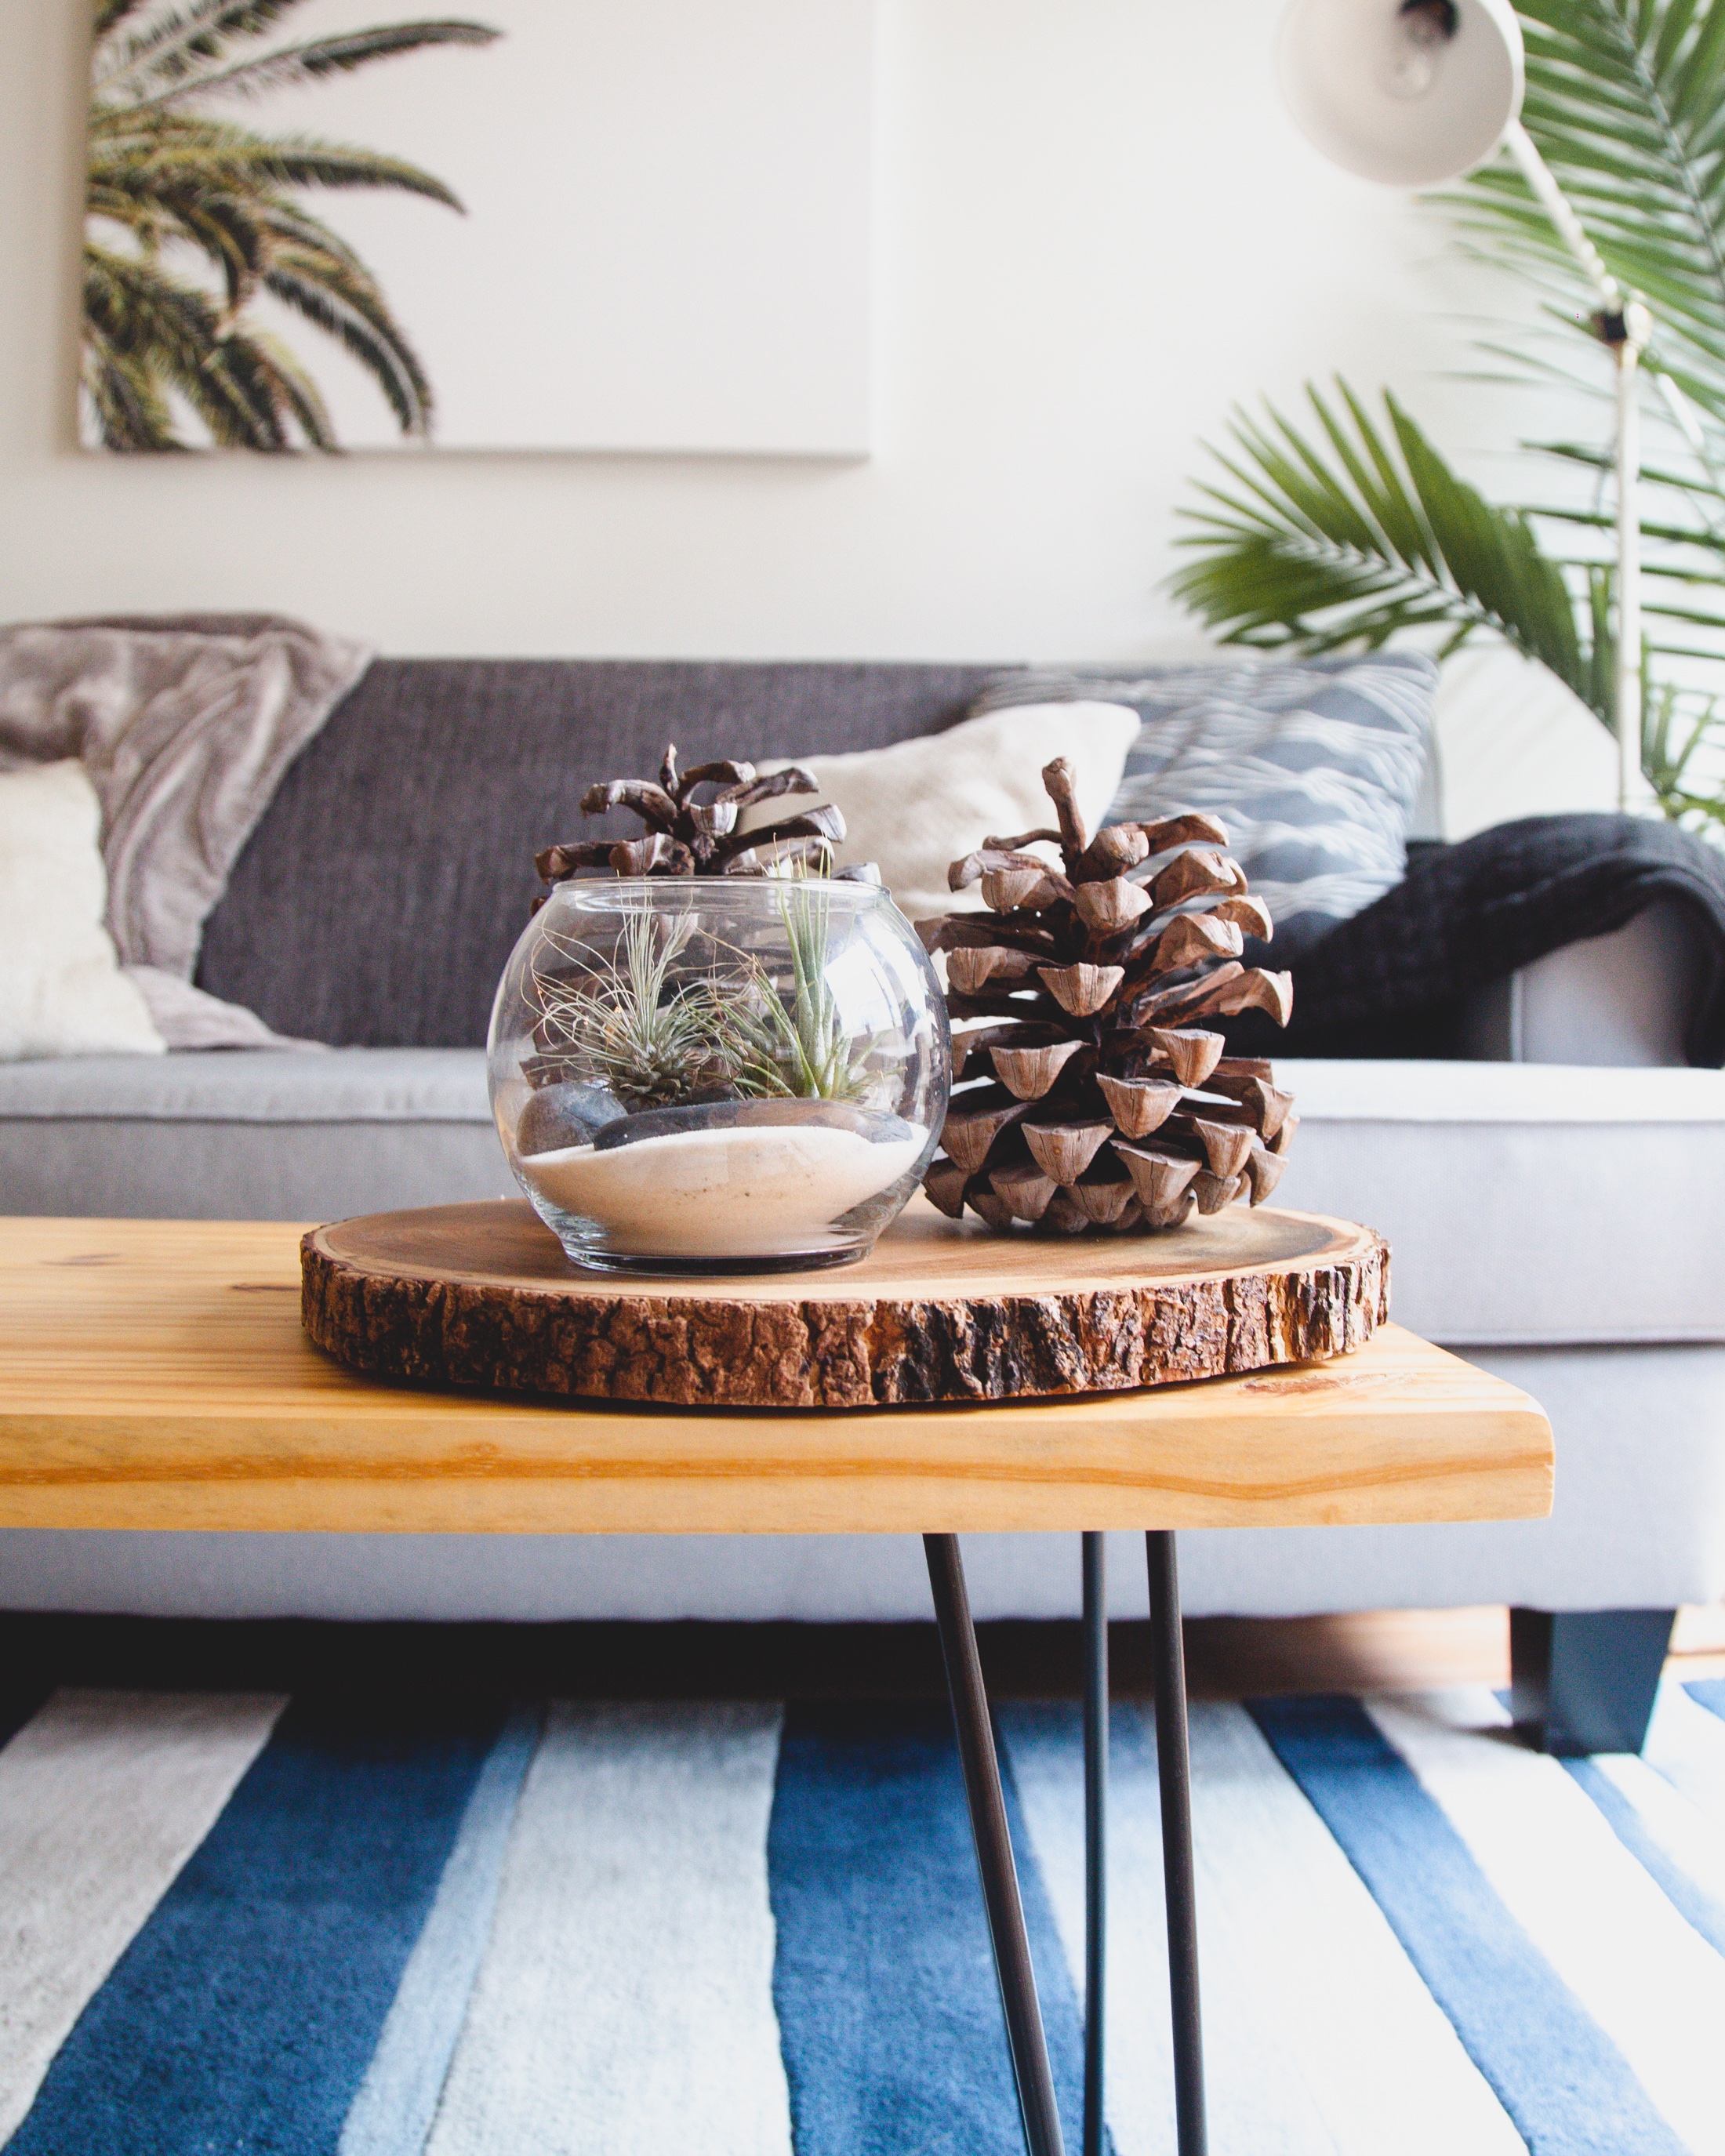
table, wood, home, produce, ceramic, shelf, living room, furniture, room